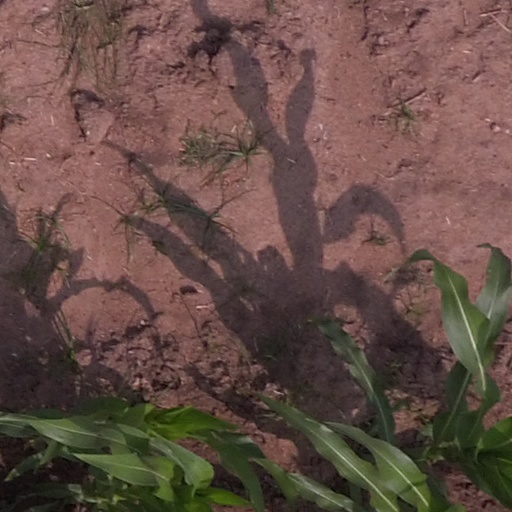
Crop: maize; corn